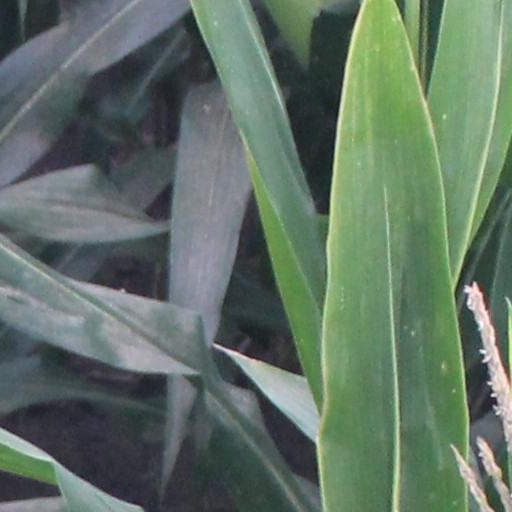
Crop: maize; corn